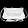
Label: Bag